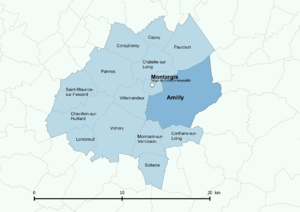
Périmètre de l'fr:Agglomération montargoise et rives du Loing - Positionnement de la commune d'Amilly
Amilly est une commune française située dans le département du Loiret en région Centre-Val de Loire.